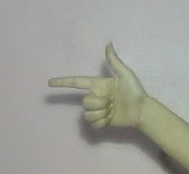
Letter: yaa